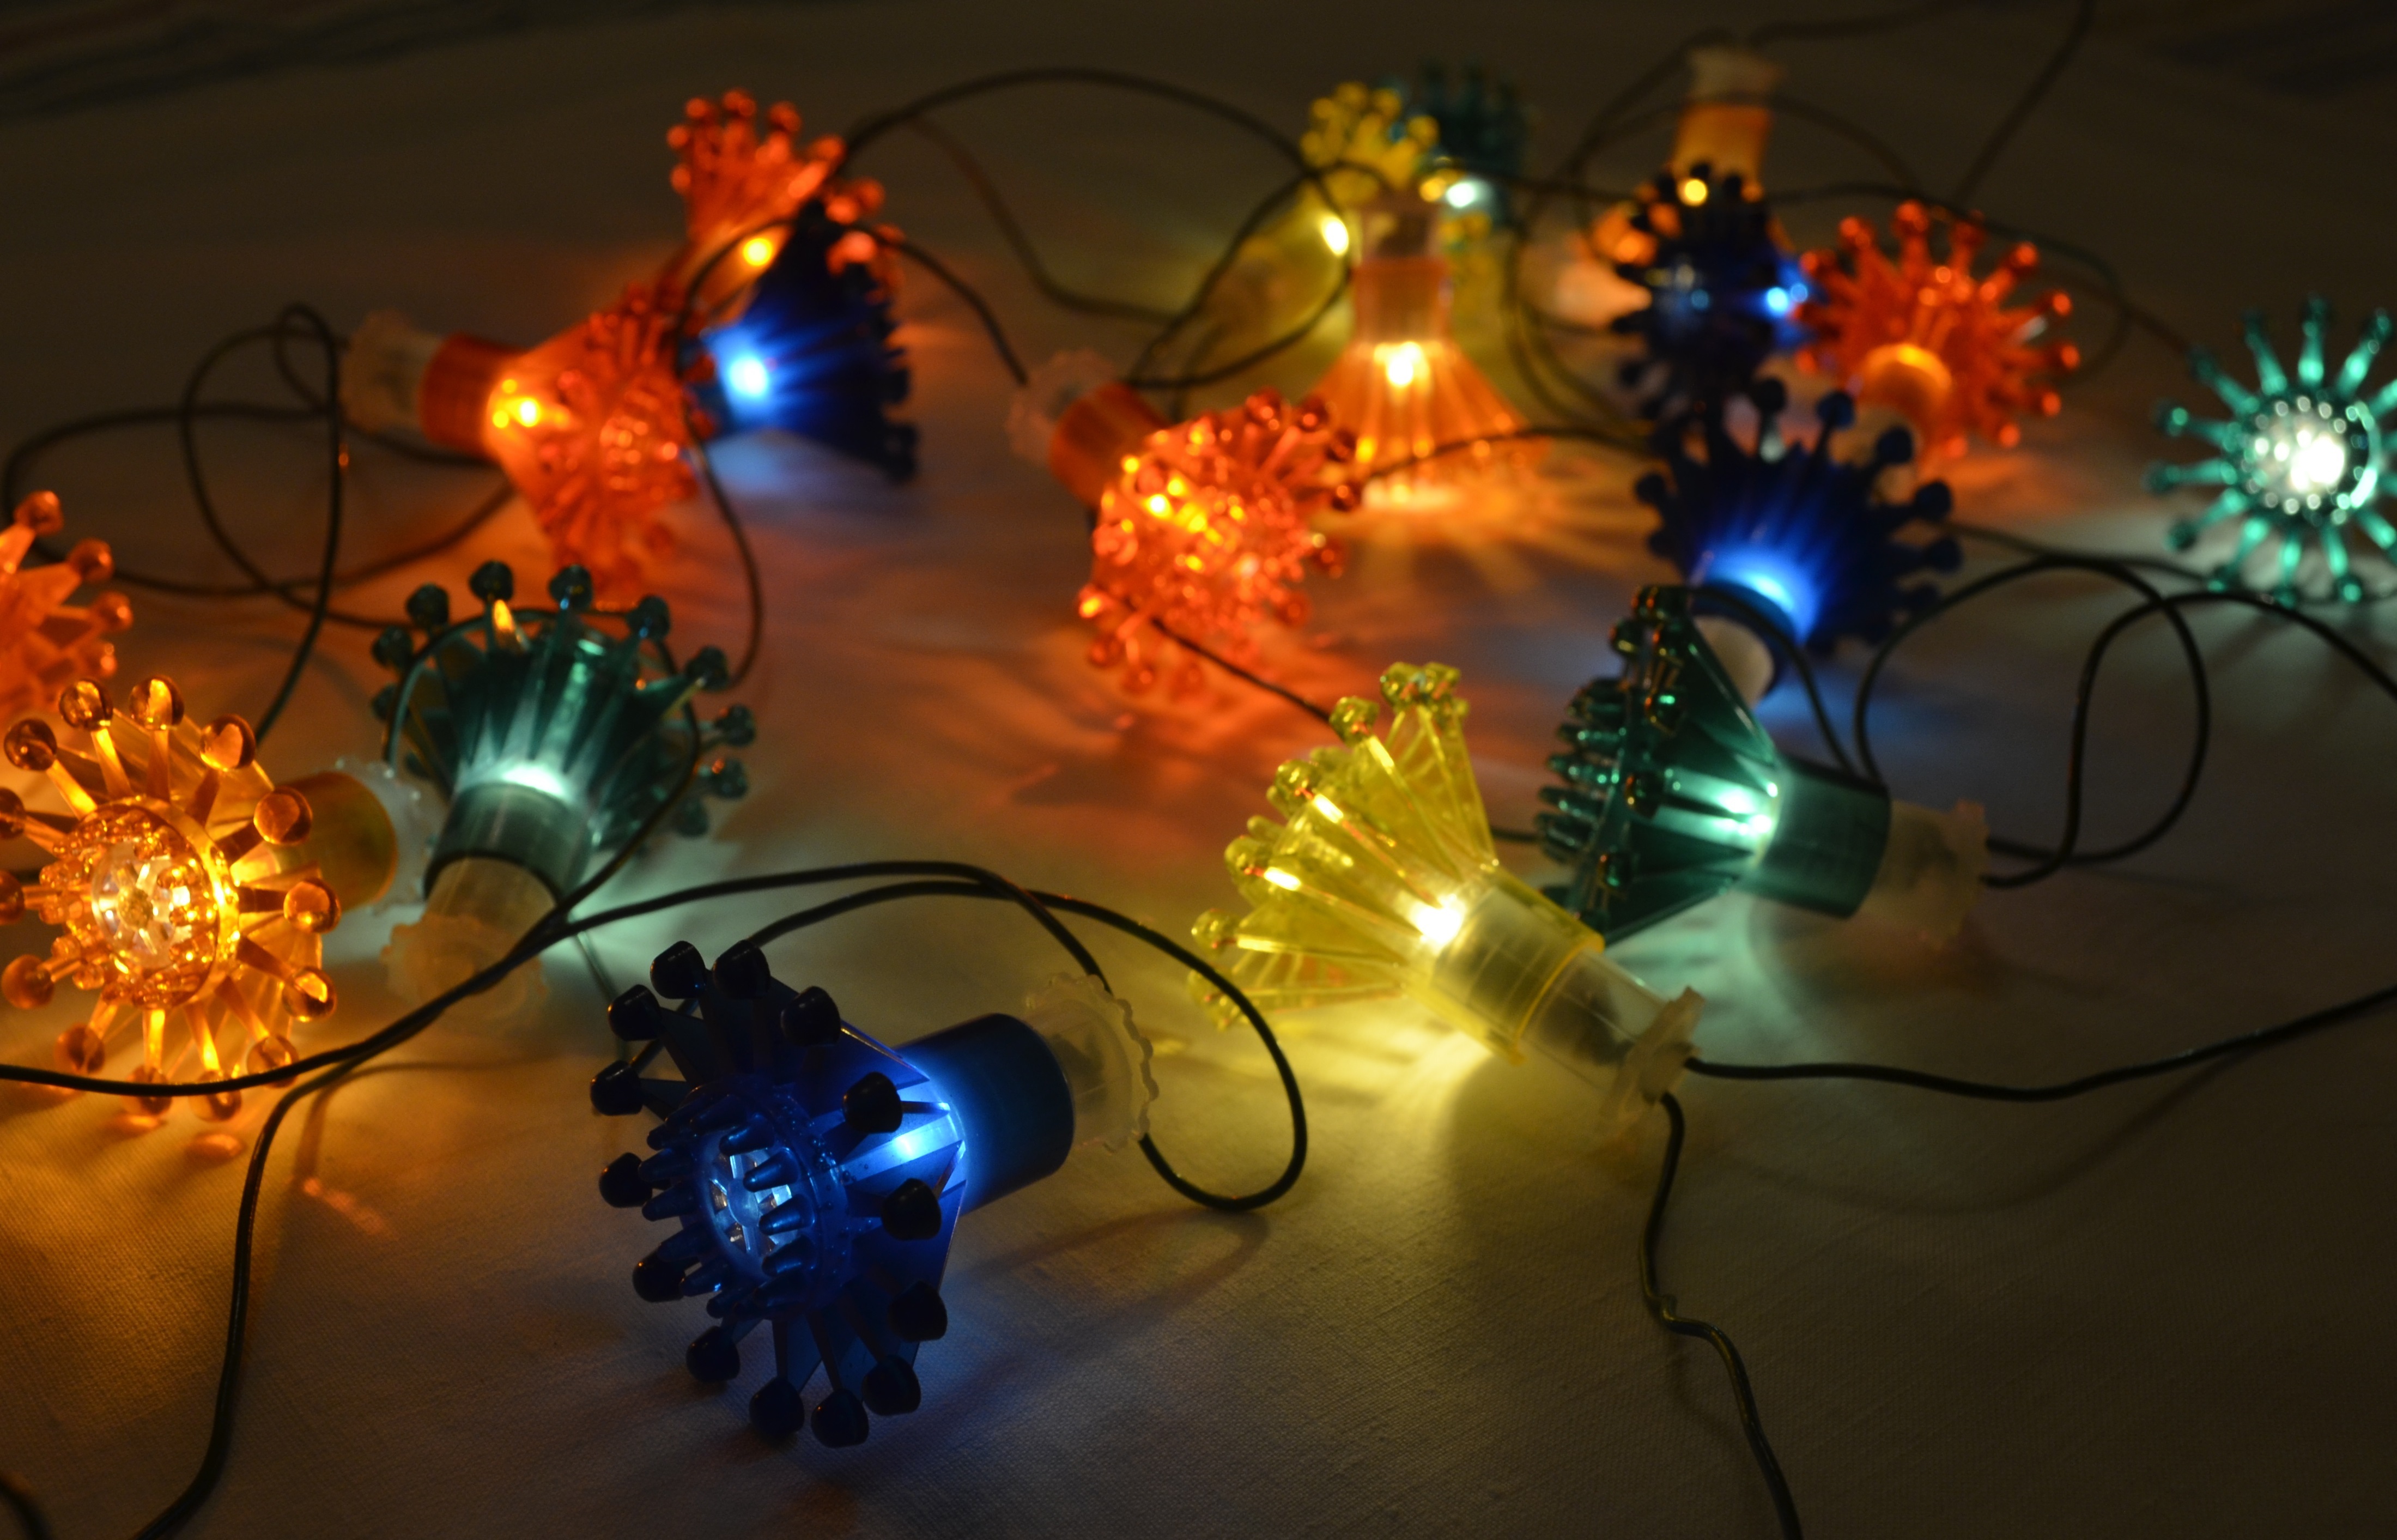
light, christmas, lighting, decor, jewelry, christmas decoration, swag, christmas decorations, new year's eve, christmas lights, christmas tree toy